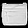
Label: Bag